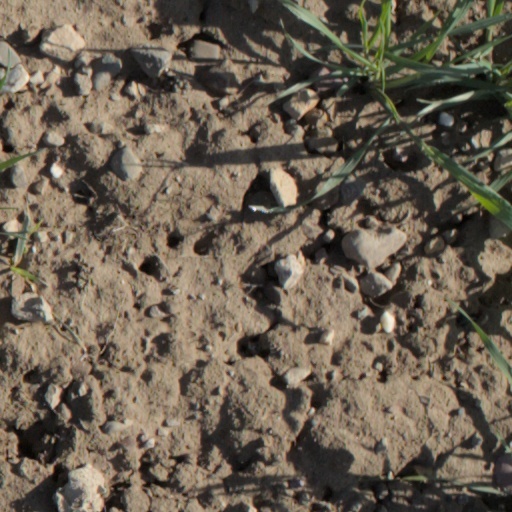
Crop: wheat